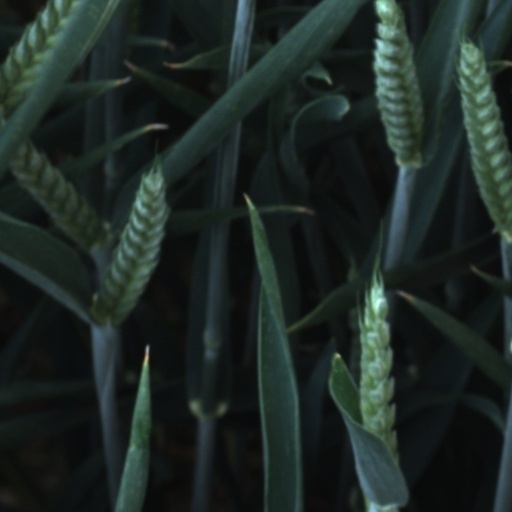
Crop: wheat